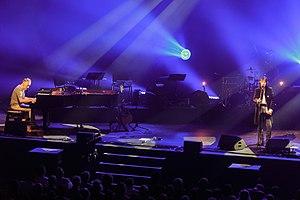
Yann Tiersen, né le 23 juin 1970 à Brest, est un auteur-compositeur et musicien multi-instrumentiste français.
Denez Prigent est un auteur-compositeur-interprète français de chants en langue bretonne. Originaire de Santec, dans le Léon, ses genres de prédilection sont le kan ha diskan, chant et contre-chant à danser et surtout la gwerz, chant dramatique racontant un fait historique ou un conte emprunté à la mythologie bretonne ou celtique.